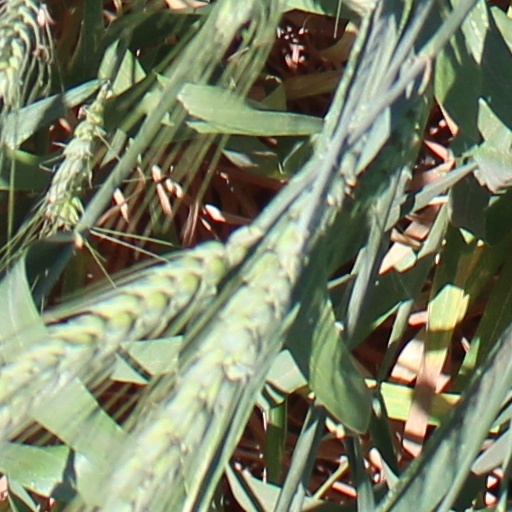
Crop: wheat